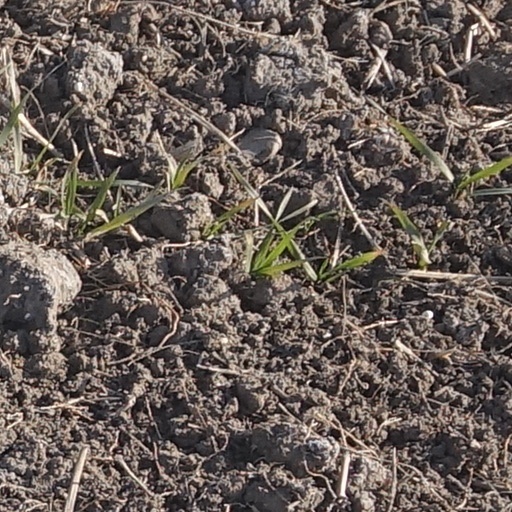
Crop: wheat